Enrico Nascimbeni

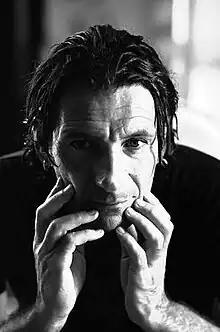
Enrico Nascimbeni

He formed a friendship with Roberto Vecchioni and collaborated with him on various tracks including "Vincent" and "The Last Night of an Old Dirty Star". He played with Vecchioni during the 2003 Tenco Prize which earned him the critics' prize from a jury chaired by Fernanda Pivano.